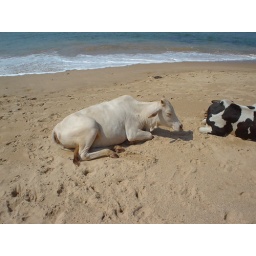
These 2 cows had a romantic morning looking into eachothers eyes in the morning sun on the beach